Jangajji

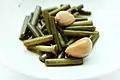
"maneul-jong-jangajji" (pickled garlic scapes and cloves)

Jangajji or pickled vegetables is a type of "banchan" (side dish) made by pickling vegetables. Unlike kimchi, "jangajji" is non-fermented vegetables, usually pickled in soy sauce, soybean paste, or chili paste. "Jangajji" dishes are usually preserved for a long period of time, and served with a drizzle of sesame oil. Preserved foods like "jangajji" were developed to attain a certain level of vegetable consumption during the long, harsh winters on the Korean peninsula.